Olympic Velodrome (Seoul)

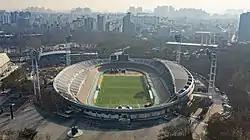
The Seoul Olympic Velodrome in 2020

The Seoul Olympic Cyclodrome is a velodrome located at the Olympic Park in Seoul, South Korea. It hosted the track cycling events of the 1988 Summer Olympics. It was constructed from September 1984 to April 1986 and has a seating capacity of 6,000.